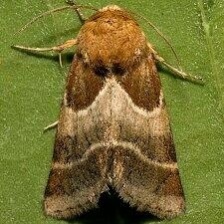
Species: ARCIGERA FLOWER MOTH